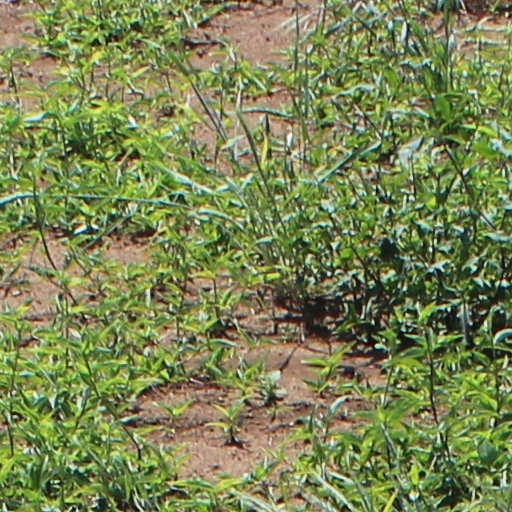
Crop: wheat